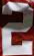
Number: 2